Fish n' Chips (film)

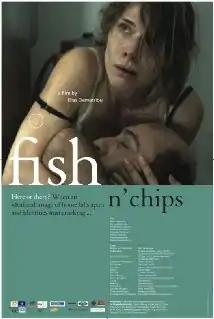
Poster

Fish n' Chips is a 2011 British-Cypriot comedy-drama film written, directed, and by Elias Demetriou. It stars Marios Ioannou as a Greek-Cypriot immigrant in London who decides to open his own fish and chip shop in Cyprus, only for his life to subsequently fall apart around him.